Martha Ellicott Tyson

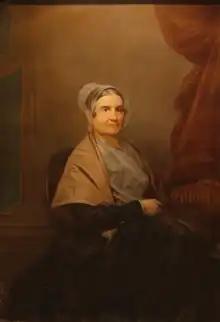
Martha Ellicott Tyson (1795-1873), Quaker elder, co-founder of Swarthmore College, and author

Martha Ellicott Tyson (September 13, 1795 – March 5, 1873) was an Elder of the Quaker Meeting in Baltimore, an anti-slavery and women's rights advocate, historian, and a co-founder of Swarthmore College. She was married to Nathan Tyson, a merchant whose father was the emancipator and abolitionist Elisha Tyson. She was the great-great grandmother of Maryland state senator James A. Clark Jr. (1918–2006). She was inducted into the Maryland Women's Hall of Fame in 1988.